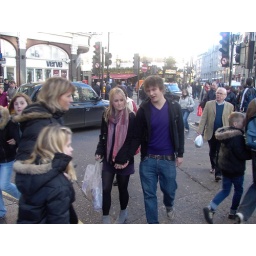
A cute girl in London. As you can see she is wearing nylons and a skirt...they all do that.